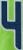
Number: 4